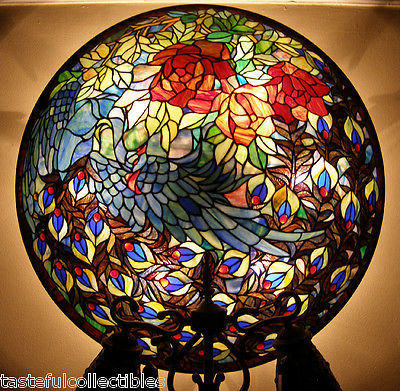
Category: lamp